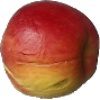
Label: Apple Red Yellow 1